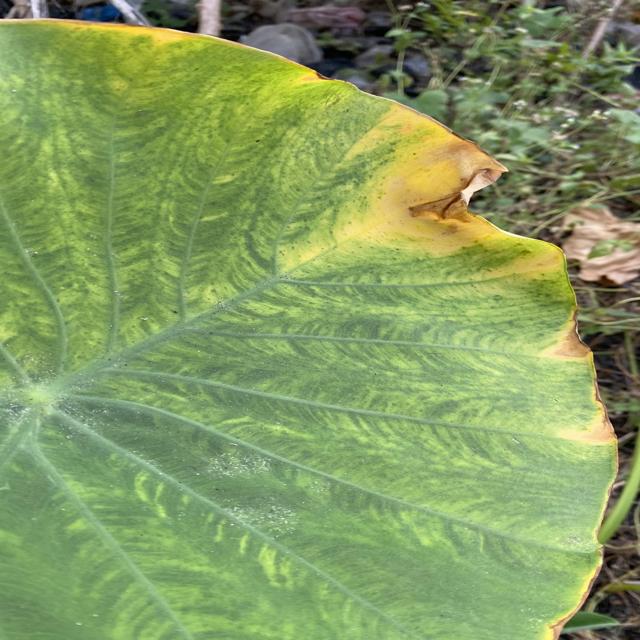
Label: Late_Blight